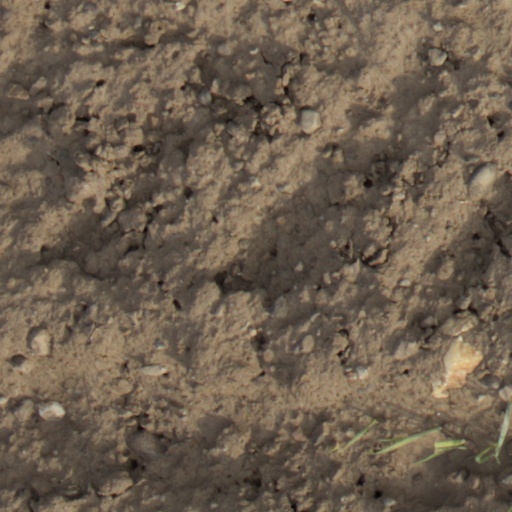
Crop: wheat